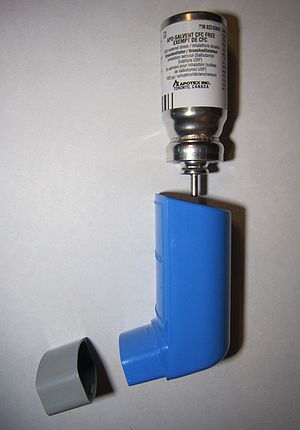
Astma / Behandling / Lægemidler
Salbutamol inhalationsspray, der bruges til behandling af astmaanfald.
En rund cylinder over en blå plasticholder
Astma er en kronisk betændelse i luftvejene Almindelige symptomer er åndenød, hoste, trykken for brystet og stakåndethed.